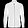
Label: Shirt